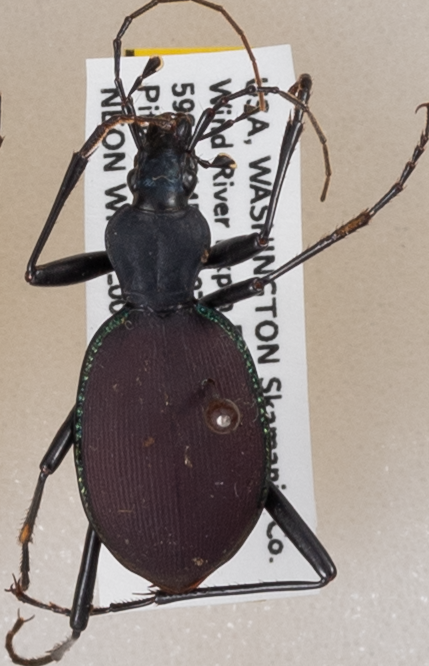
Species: Scaphinotus angusticollis
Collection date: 2019-09-10
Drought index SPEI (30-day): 0.412
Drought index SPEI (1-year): -1.45
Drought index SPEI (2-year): -1.623